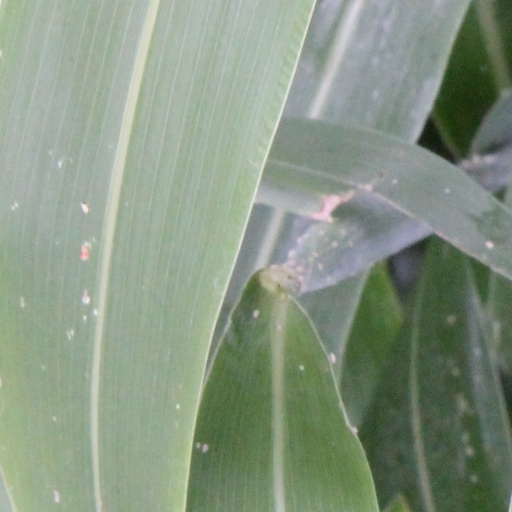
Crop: sorghum